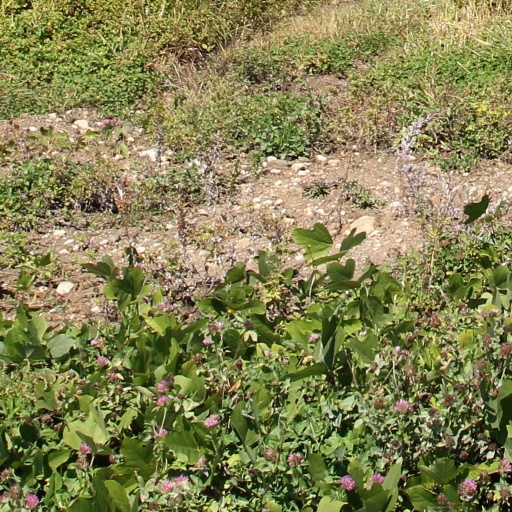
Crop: grape